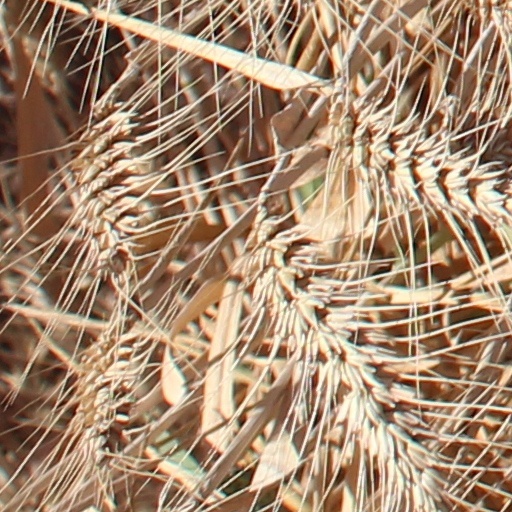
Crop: wheat